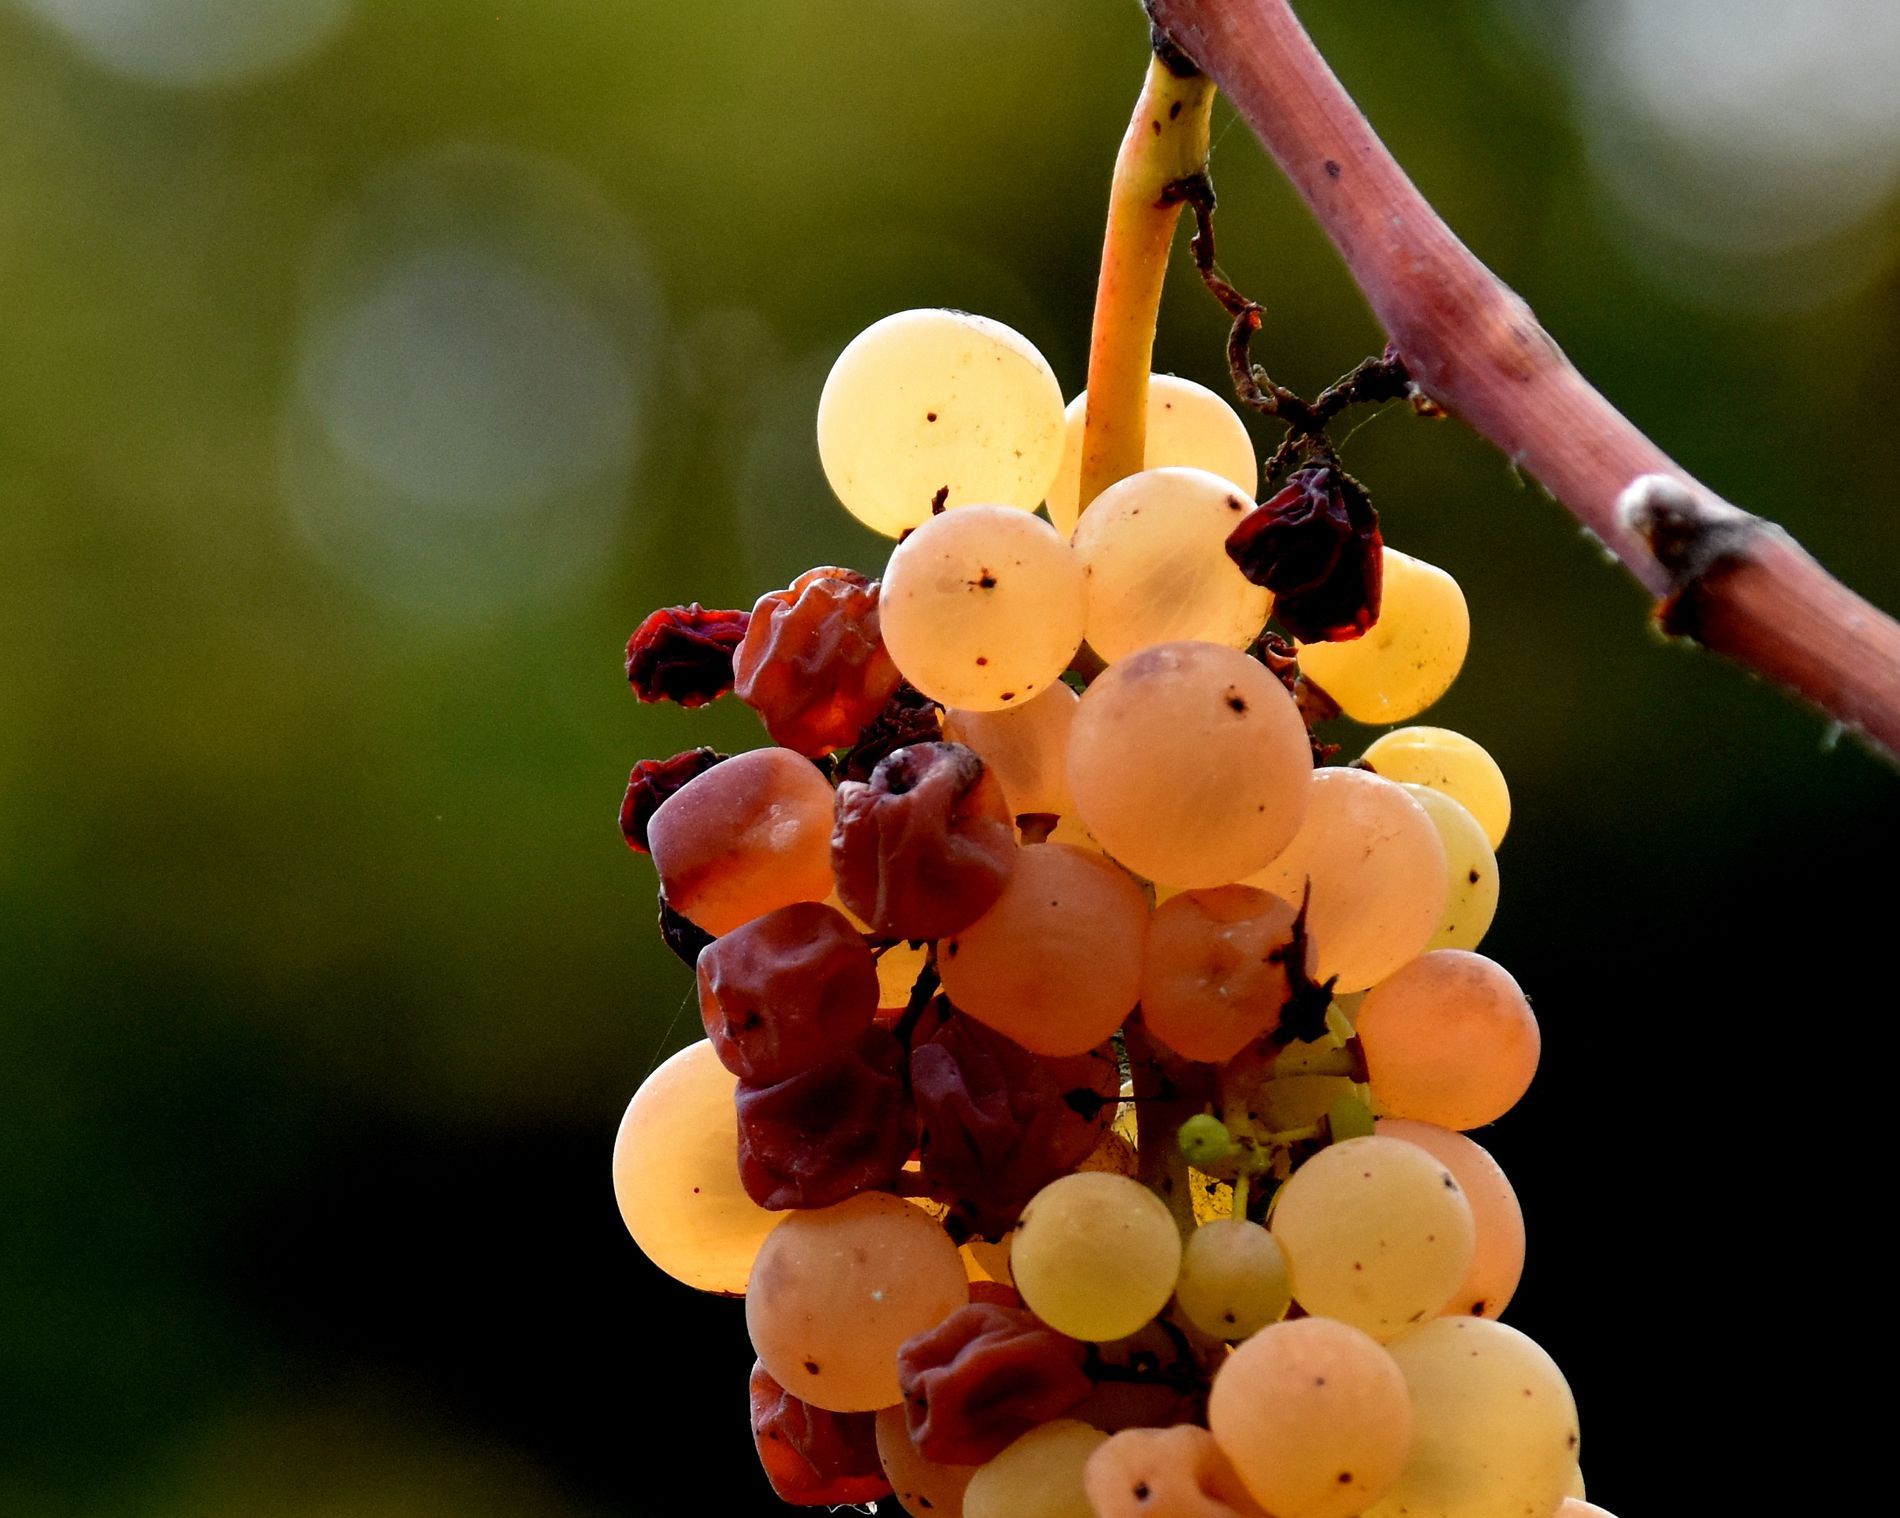
ripe grapes
A bunch of golden grapes hanging on a brown branch against a dark green background.
From a close-up angle, a golden grape cluster appears on a brown branch against a dark green background, in a calm, natural atmosphere and a mood that suggests ripeness and sweetness. The color palette is gold, brown, and dark green. The photography style is very close-up with soft, natural lighting.
Labels: Food, Fruit, Grapes, Plant, Produce, Vine, branch, blurry background
Camera: NIKON CORPORATION NIKON D7200
Lens: 18-300mm f/3.5-6.3, (87 2D 2D 8E 2C 40 4B 0E)
Aperture: F8
Exposure: 1/1000 sec
ISO: 1250
Focal length: 175.0 mm